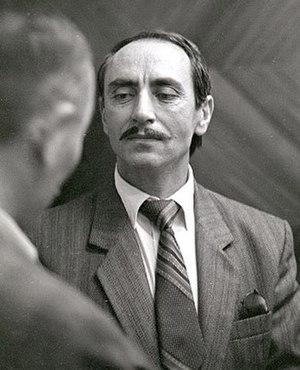
Le futur président tchétchène Djokhar Doudaïev en 1991.
Le coup d'État de 1991-1992 en Géorgie, aussi connu en tant que guerre de Tbilissi ou putsch de 1991-1992, est un conflit à la fois militaire et civil qui se déroule du 22 décembre 1991 au 6 janvier 1992 dans la nouvelle République de Géorgie à la suite de la dislocation de l'URSS. À l'image du violent chaos qui a cours dans le Caucase au début des années 1990, le coup voit s'affronter les troupes loyales au président Zviad Gamsakhourdia contre de nombreuses organisations paramilitaires qui s'unifient à la fin de 1991 sous l'égide des seigneurs de guerre Tenguiz Kitovani, Djaba Iosseliani et Tenguiz Sigoua.
Djokhar Moussaïevitch Doudaïev, né le 15 février 1944 à Ialkhoroï et mort le 21 avril 1996 à Gekhi-Chu, est un ancien général de l'armée de l'air soviétique d'origine tchétchène et homme d'État, médaillé de l'ordre de Lénine. Il est le premier président de la République tchétchène d'Itchkérie de 1991 à 1996.